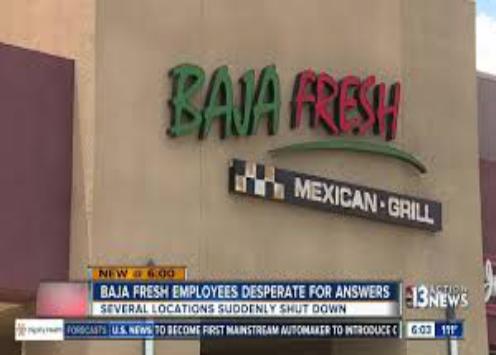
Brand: Baja Fresh
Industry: Food